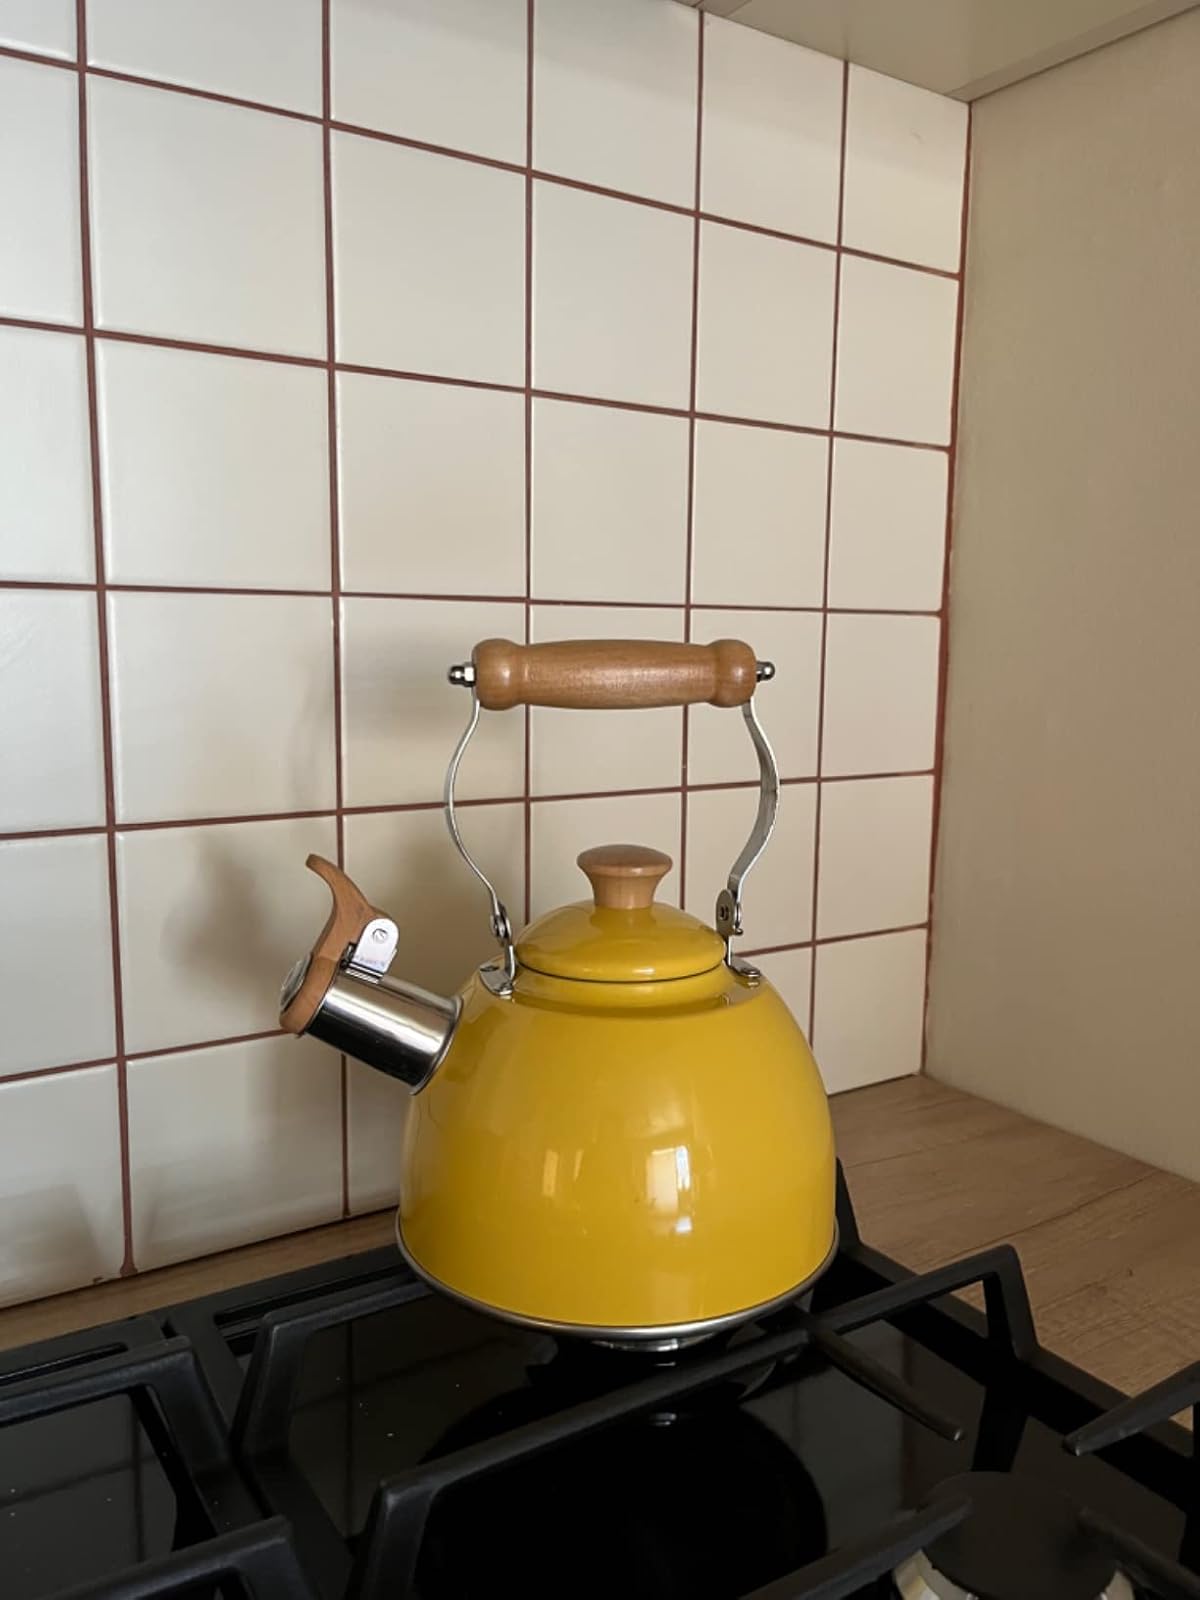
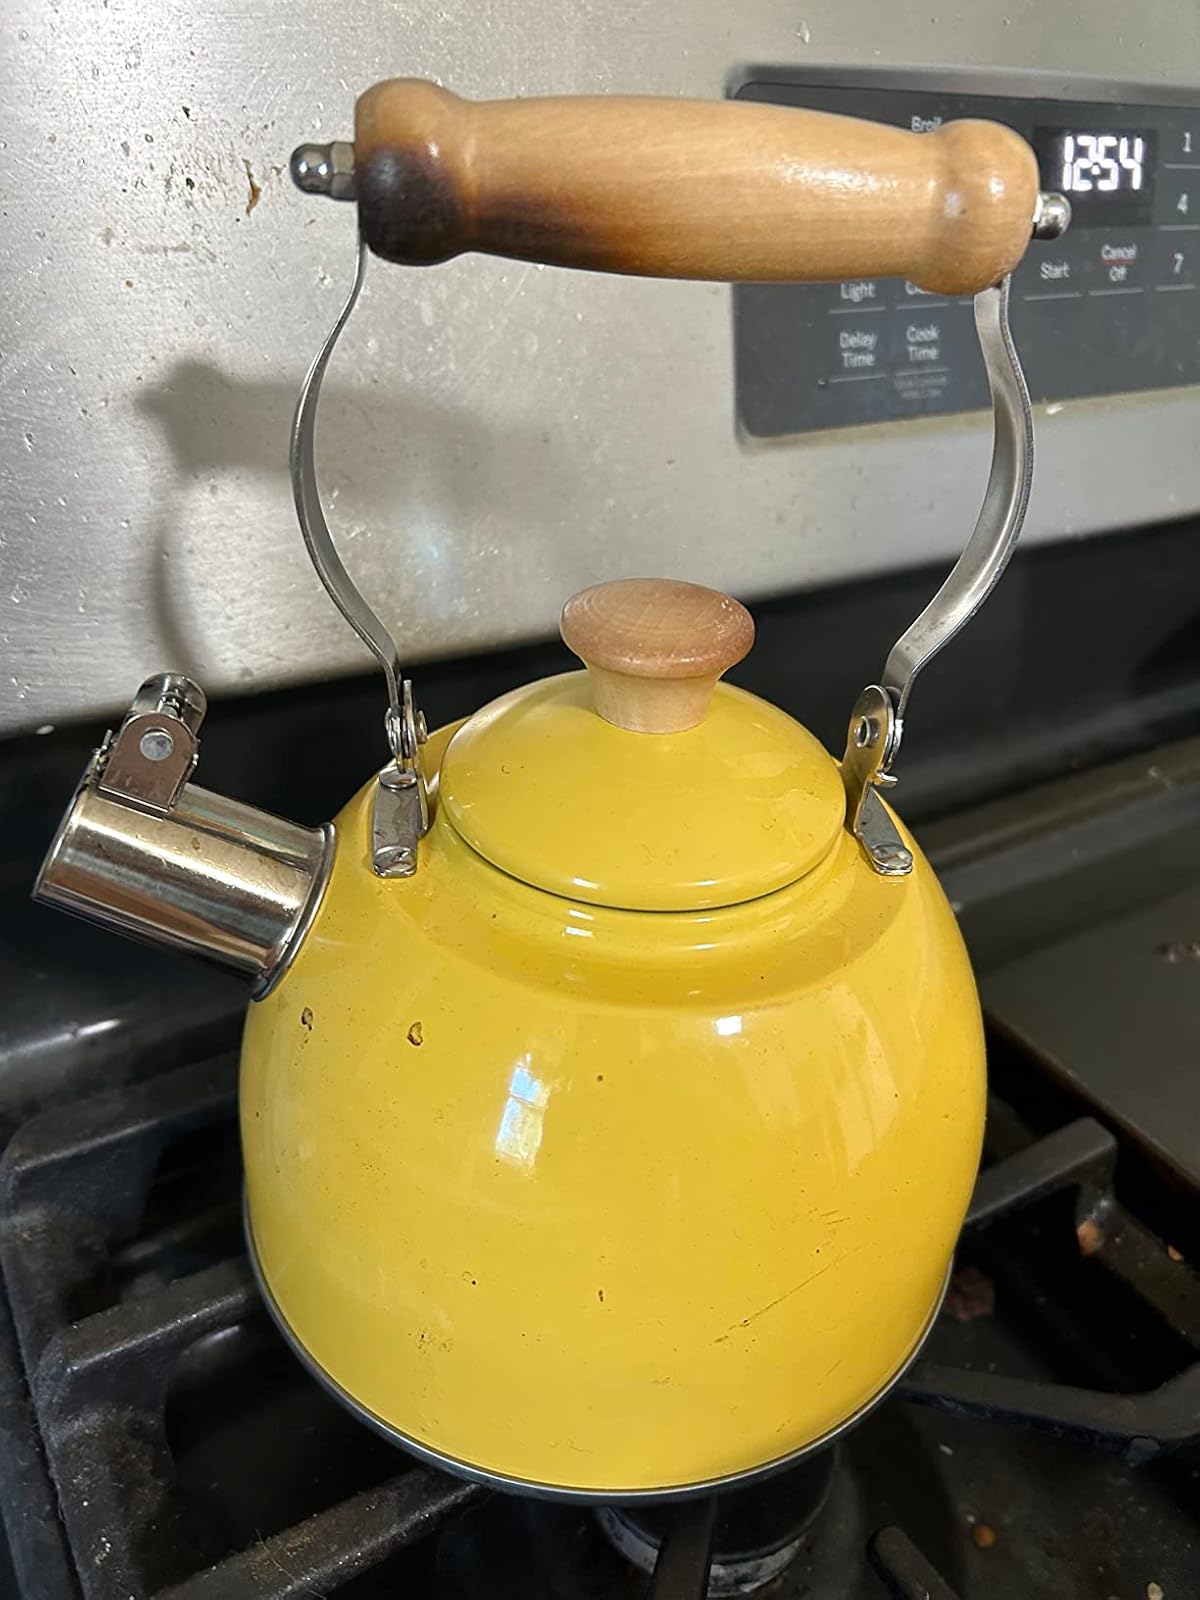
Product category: items_kettle
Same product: yes